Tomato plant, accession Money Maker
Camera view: vertical (180 deg); turntable rotation: 120 degrees
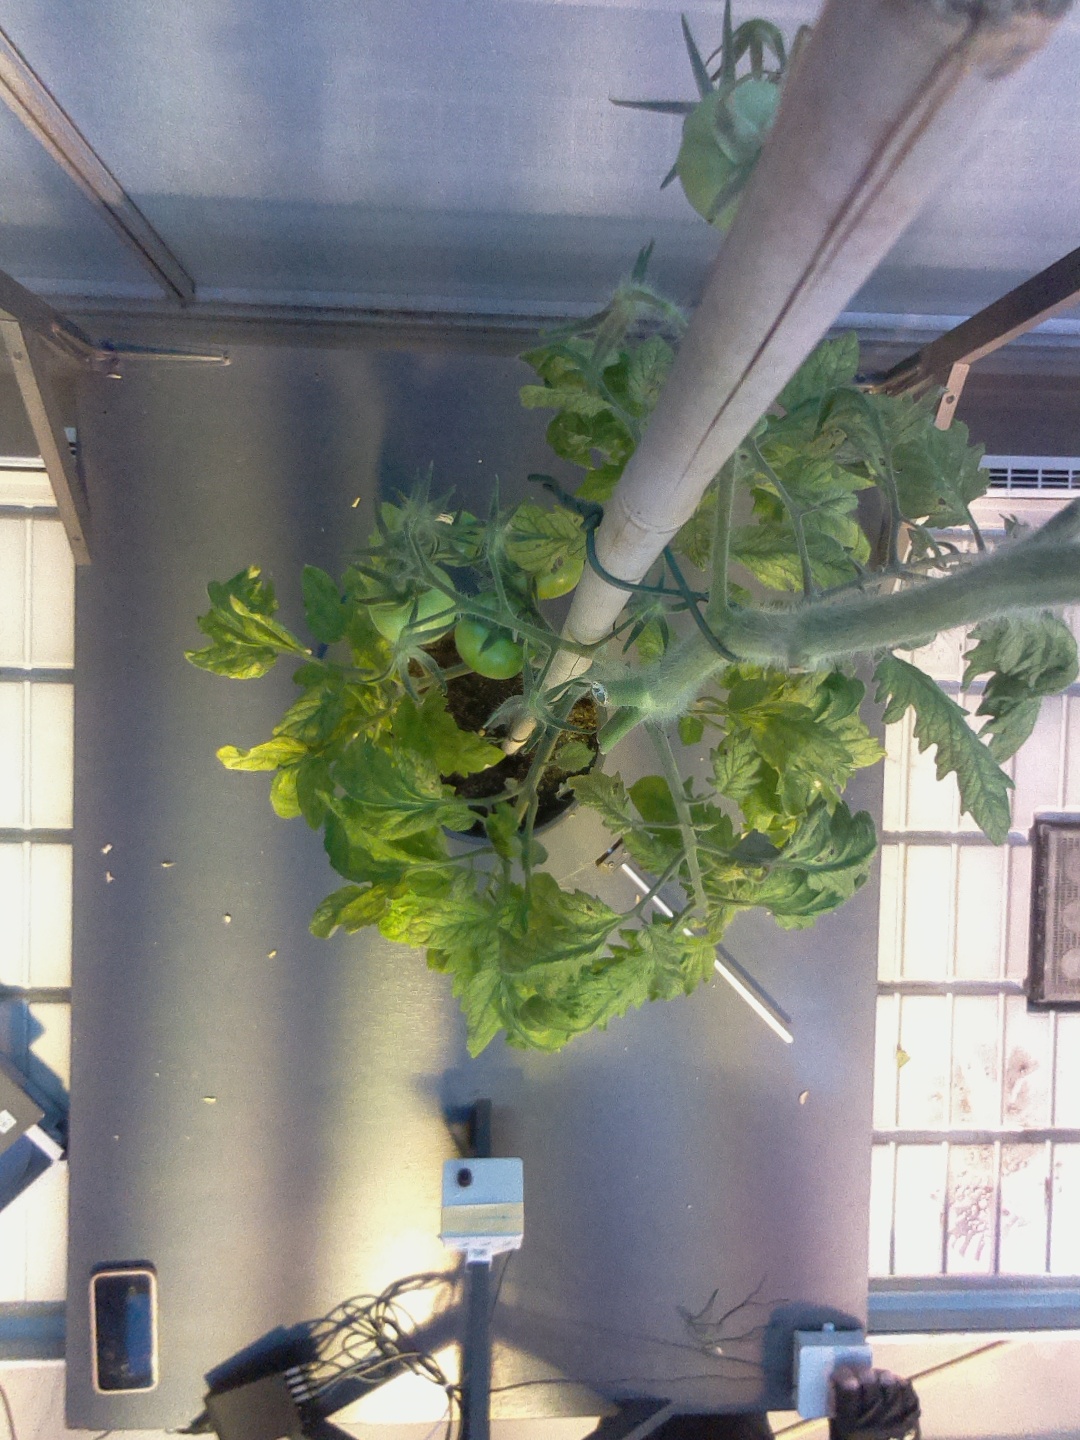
BBCH growth stage 78: 80% -90% of final fruit size